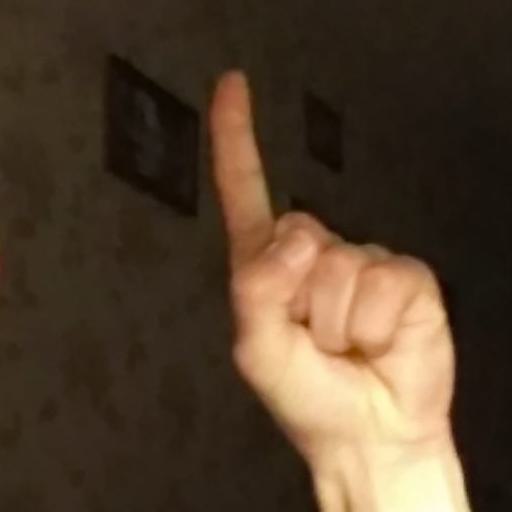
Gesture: one